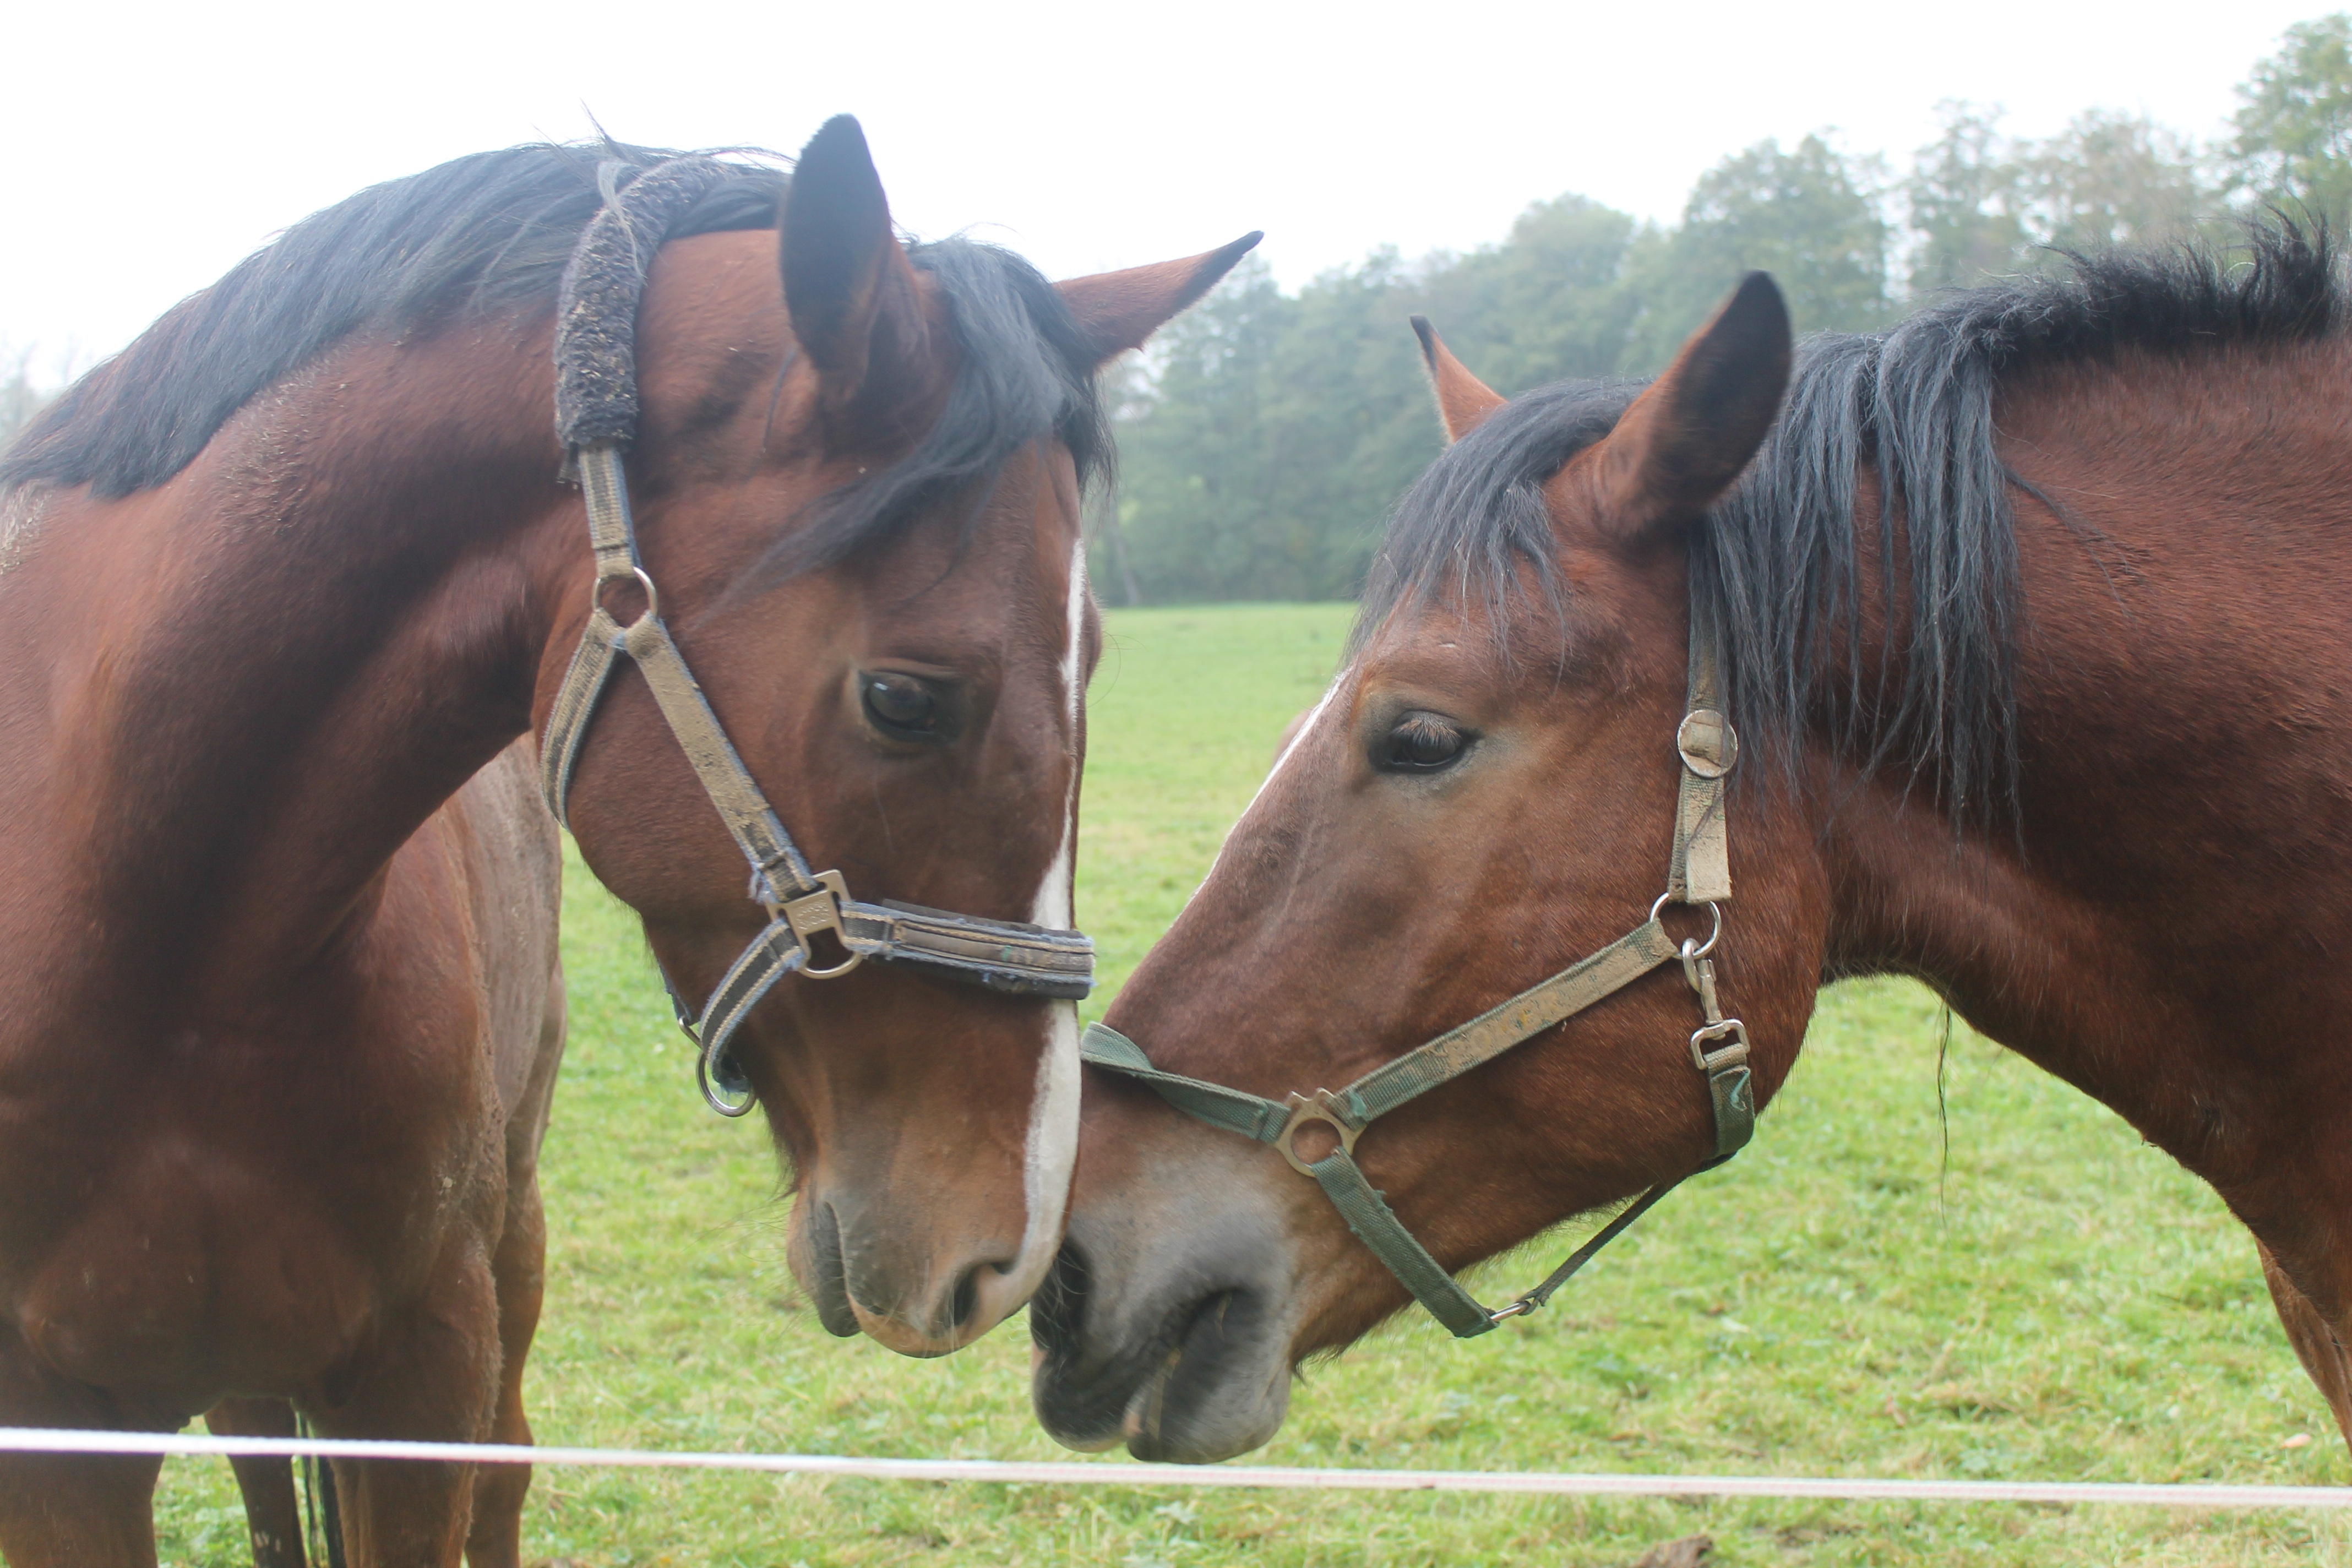
love, pasture, horse, rein, mammal, stallion, mane, bridle, horses, mare, nostrils, halter, pack animal, love for animals, horse like mammal, mustang horse, horse harness, horse tack